Question: Please indicate a possible affordance area of jump_skateboard that can be used for jumping on
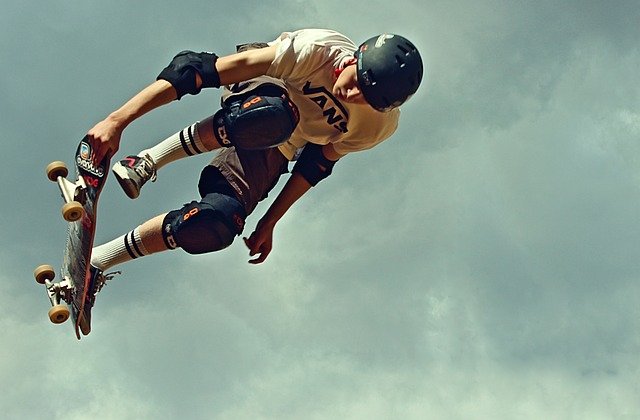
Answer: [24, 122, 128, 341]